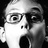
Emotion: surprise